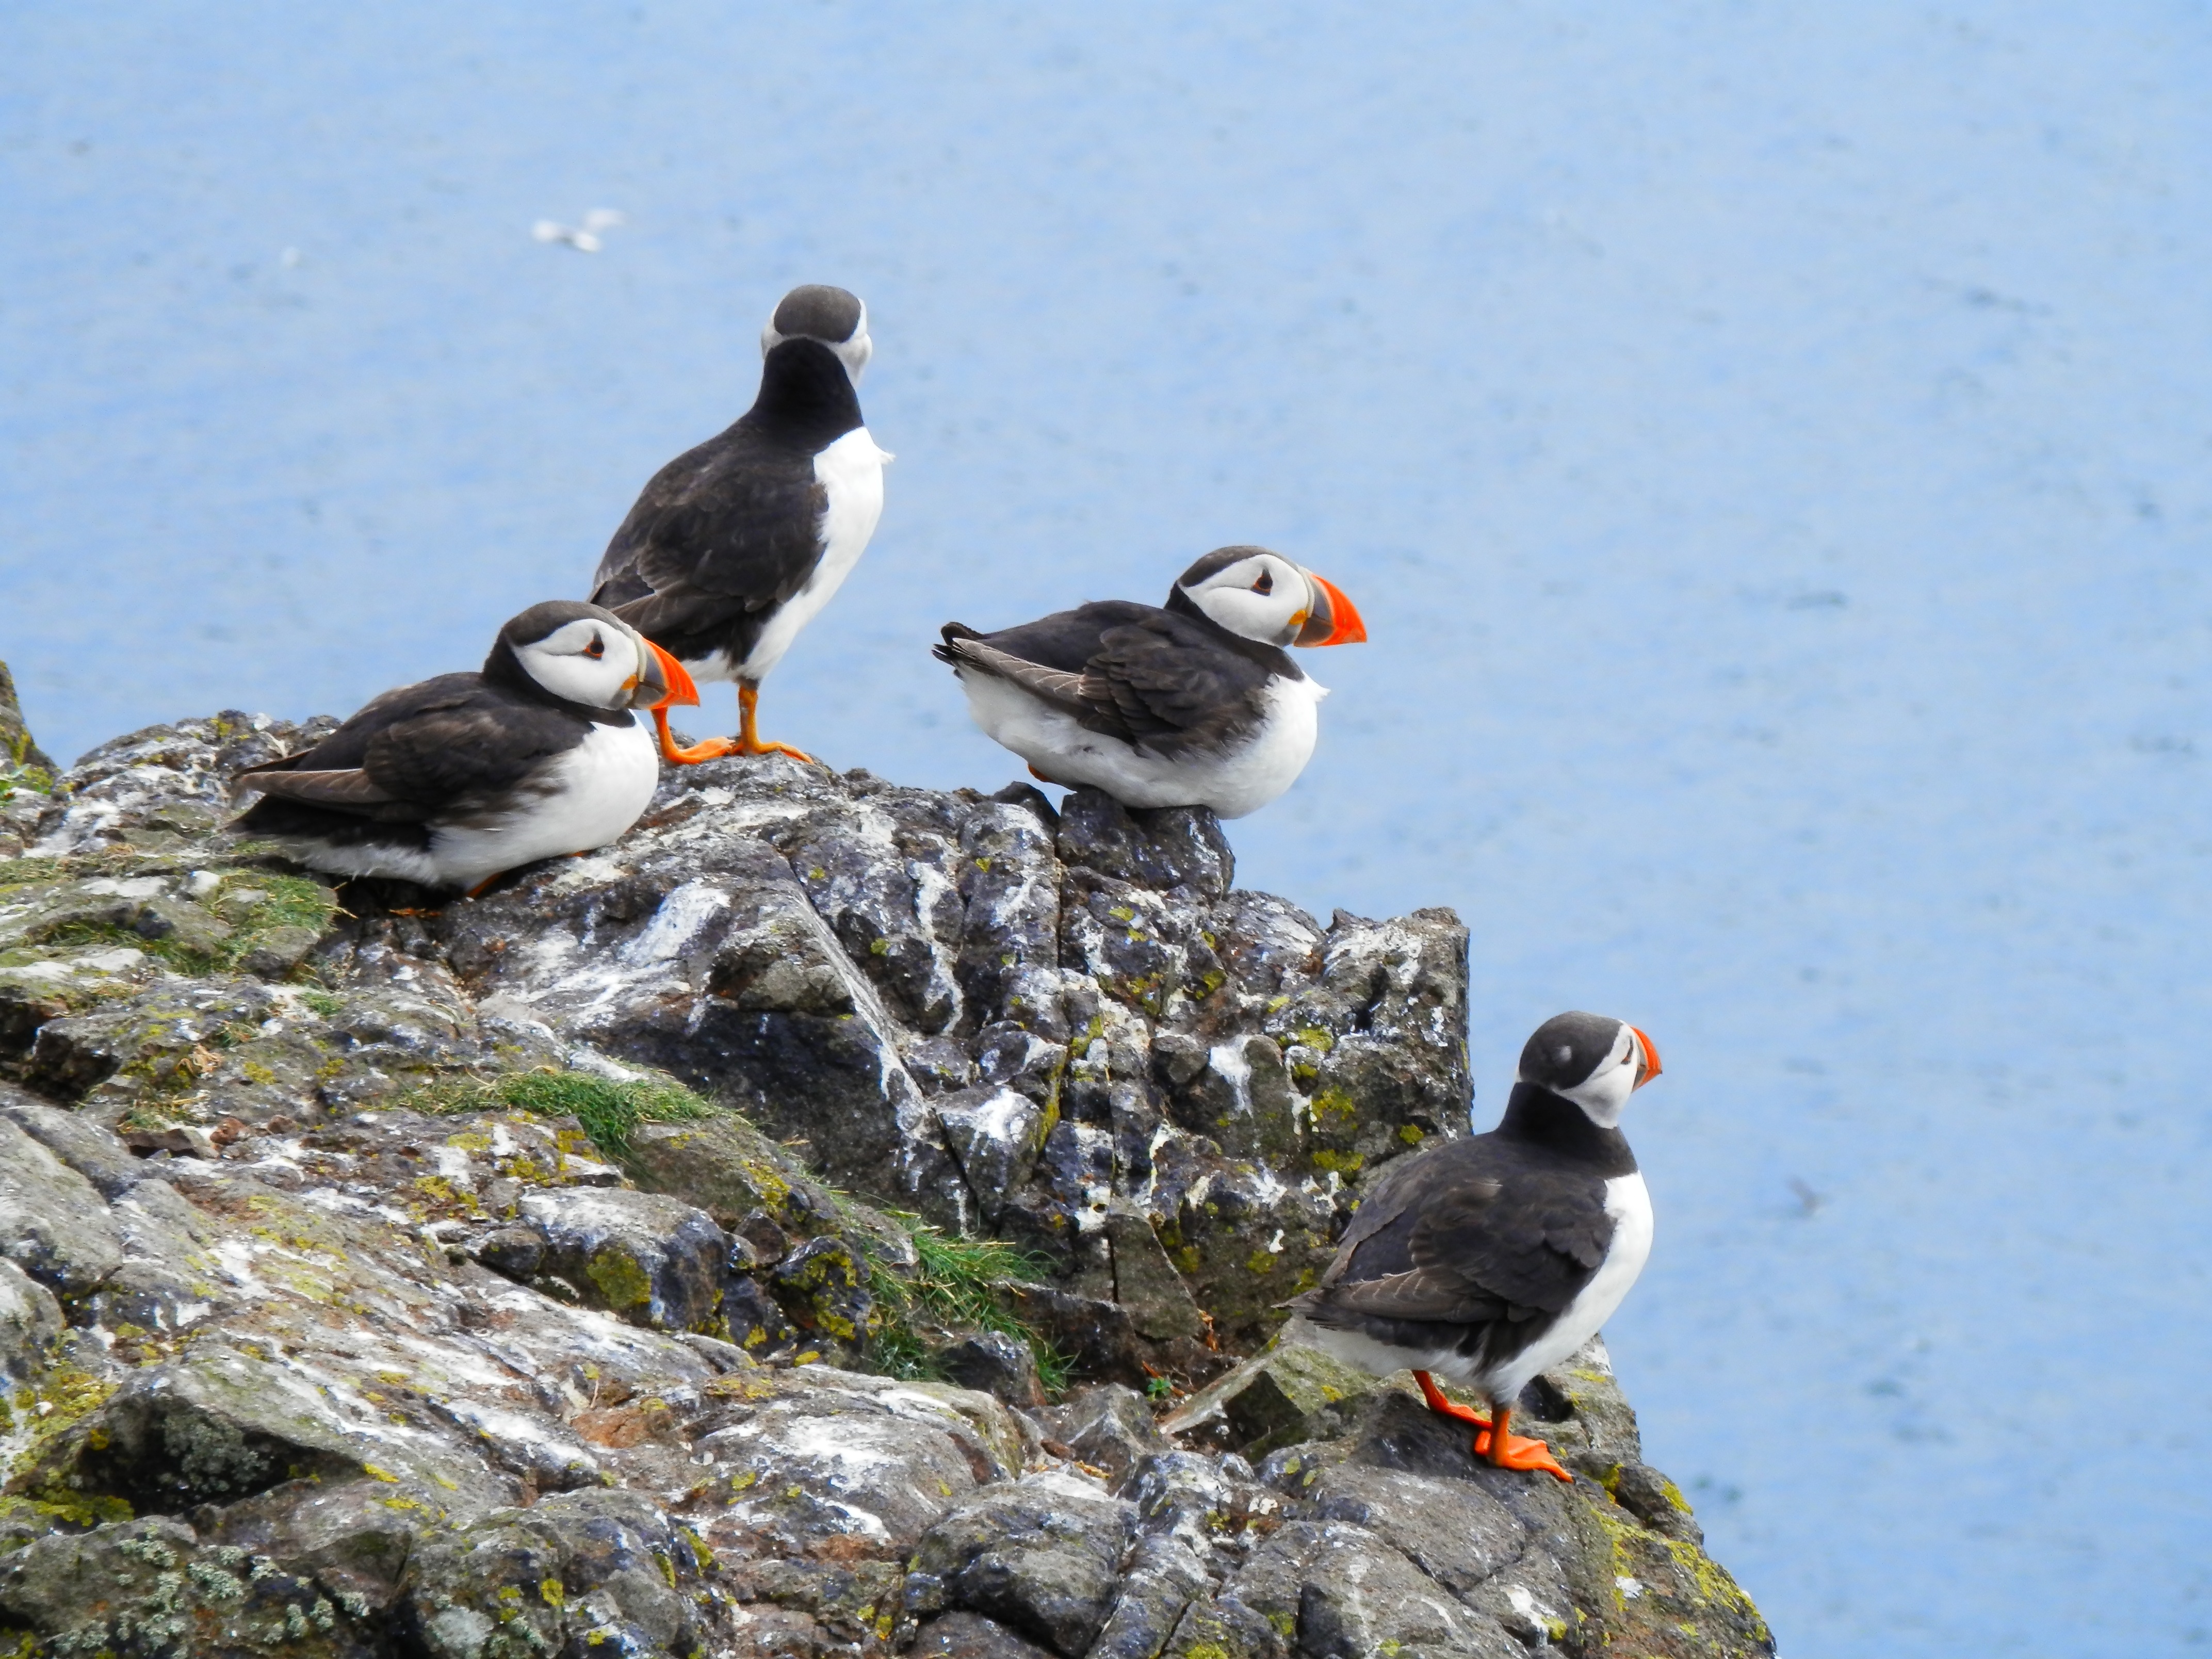
nature, bird, animal, seabird, cliff, wildlife, wild, fauna, puffin, vertebrate, puffins, charadriiformes, perching bird, cinclidae